Černíkovice (Rychnov nad Kněžnou District)

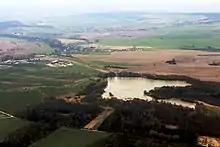
View over Černíkovický rybník

Černíkovice is located about northwest of Rychnov nad Kněžnou and east of Hradec Králové. It lies in the Orlice Table. The highest point of the municipality is the hill Na Hraběnce at above sea level. The Bělá River flows through the municipality. There are four fishponds in the municipal territory, the largest of which is Černíkovický rybník.